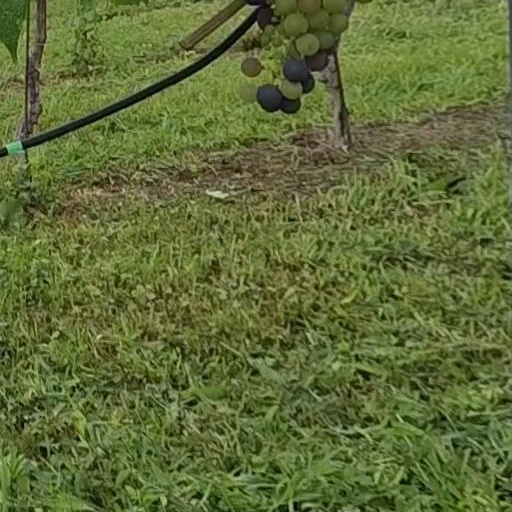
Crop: grape